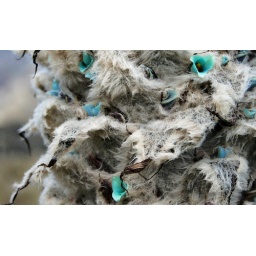
this plant is called dog ears in Quechua